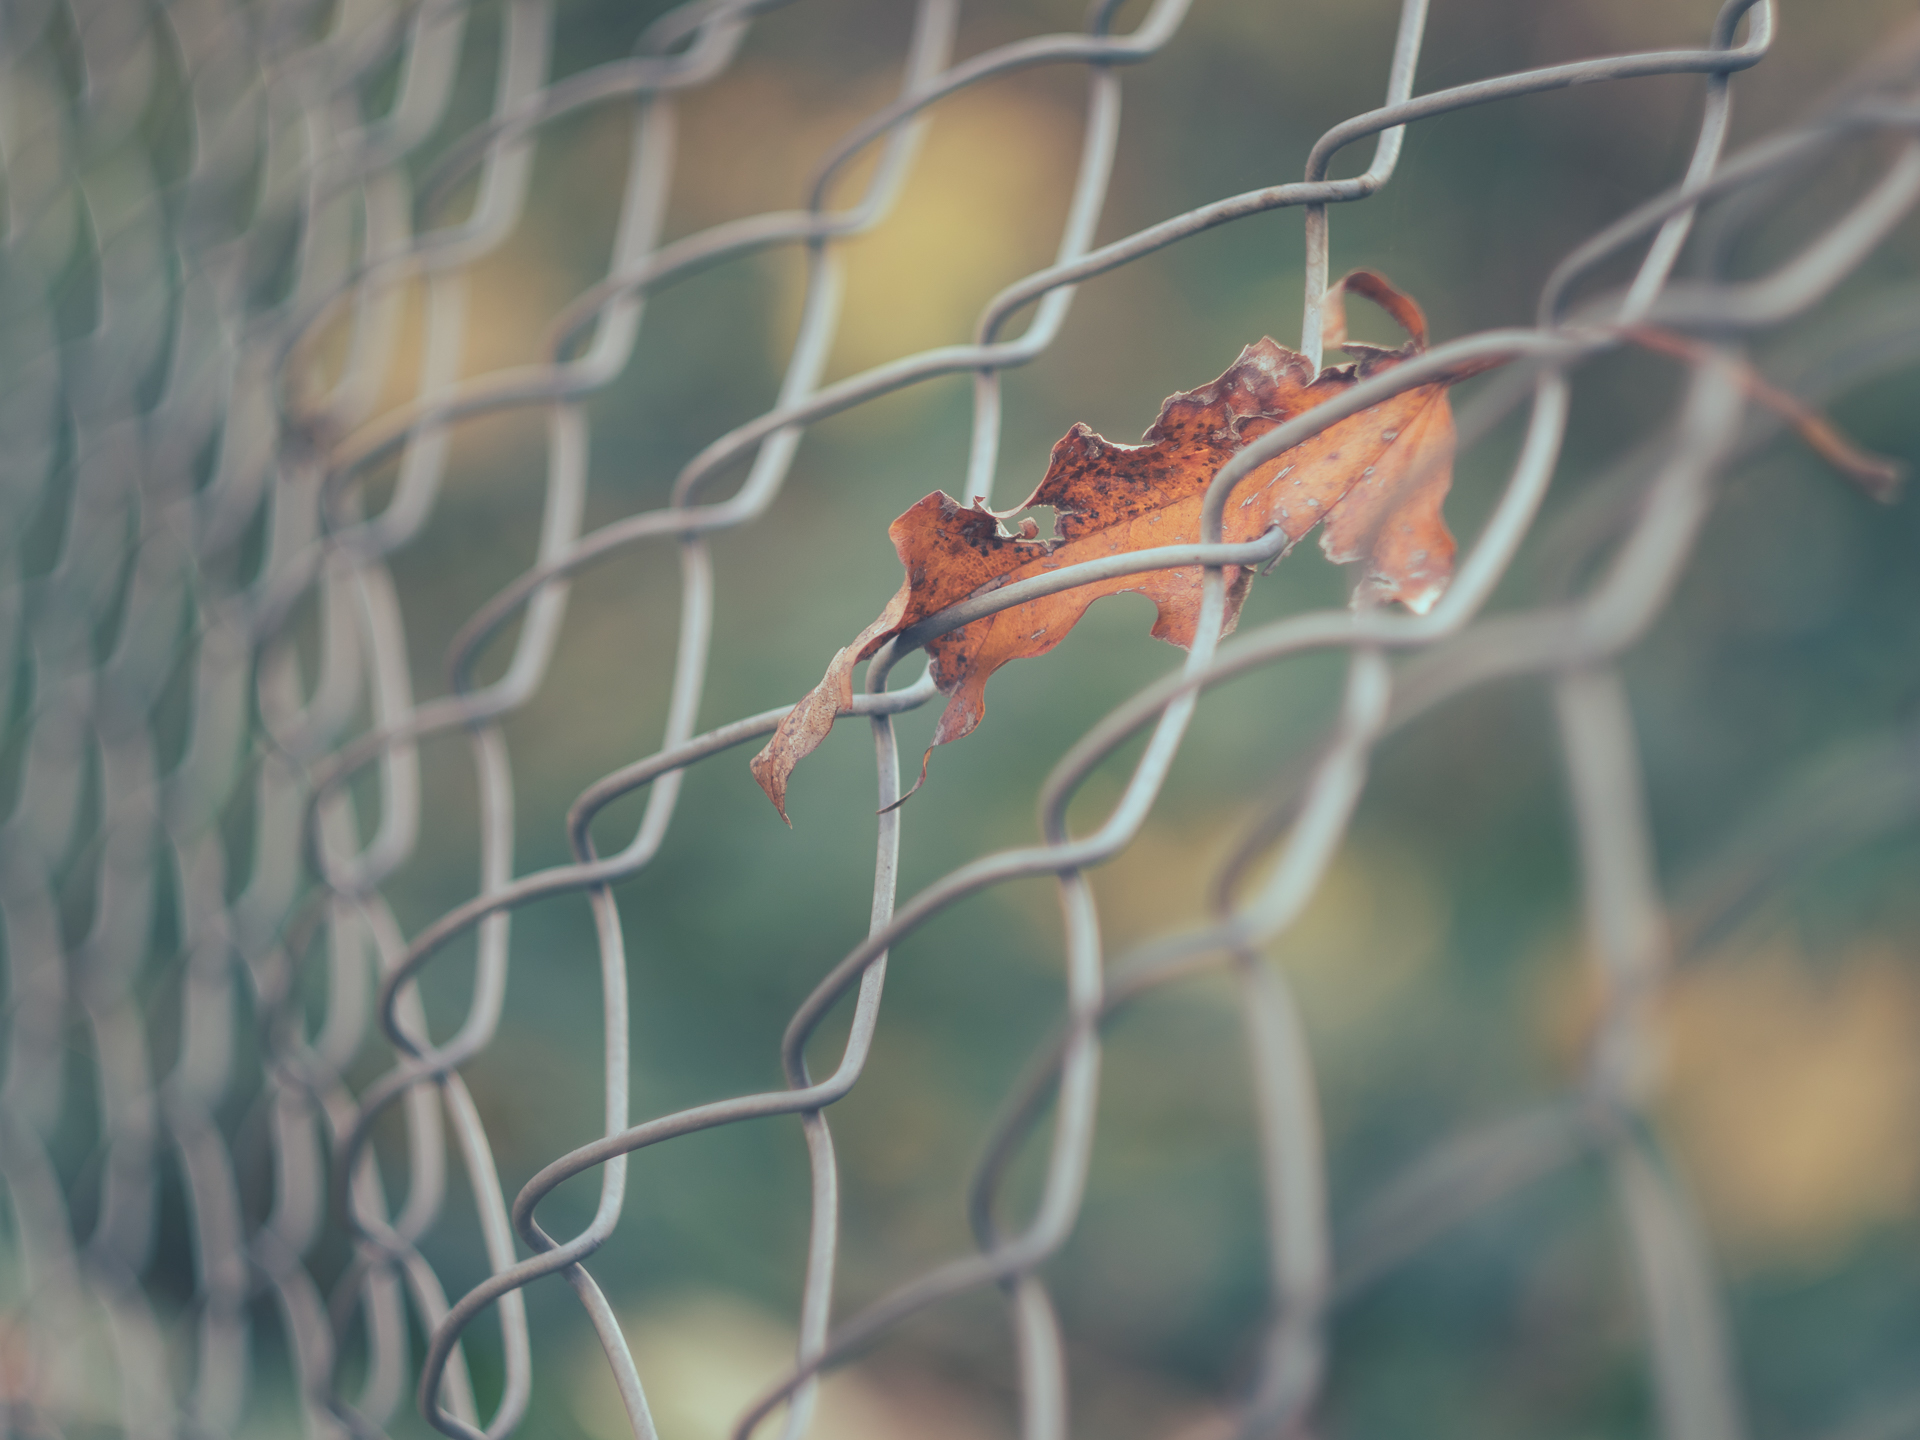
tree, grass, branch, bokeh, fence, plant, leaf, flower, green, autumn, flora, close up, herbst, dof, vintagelens, helios, gx8, panasoniclumixgx8, apeach, anjapietsch, mftm43lumixpanasonic, microfourthird, helios442, hff, zaun, macro photography